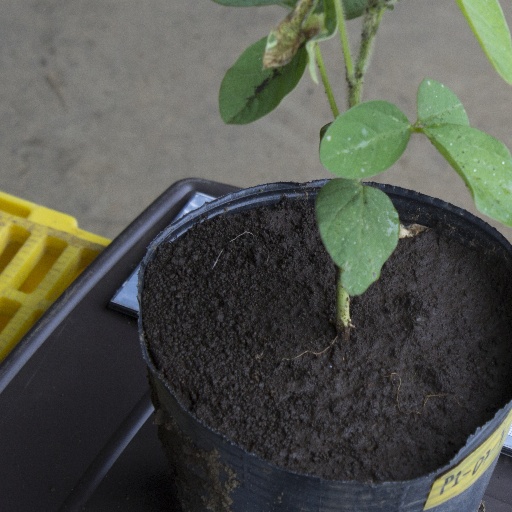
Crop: soybean